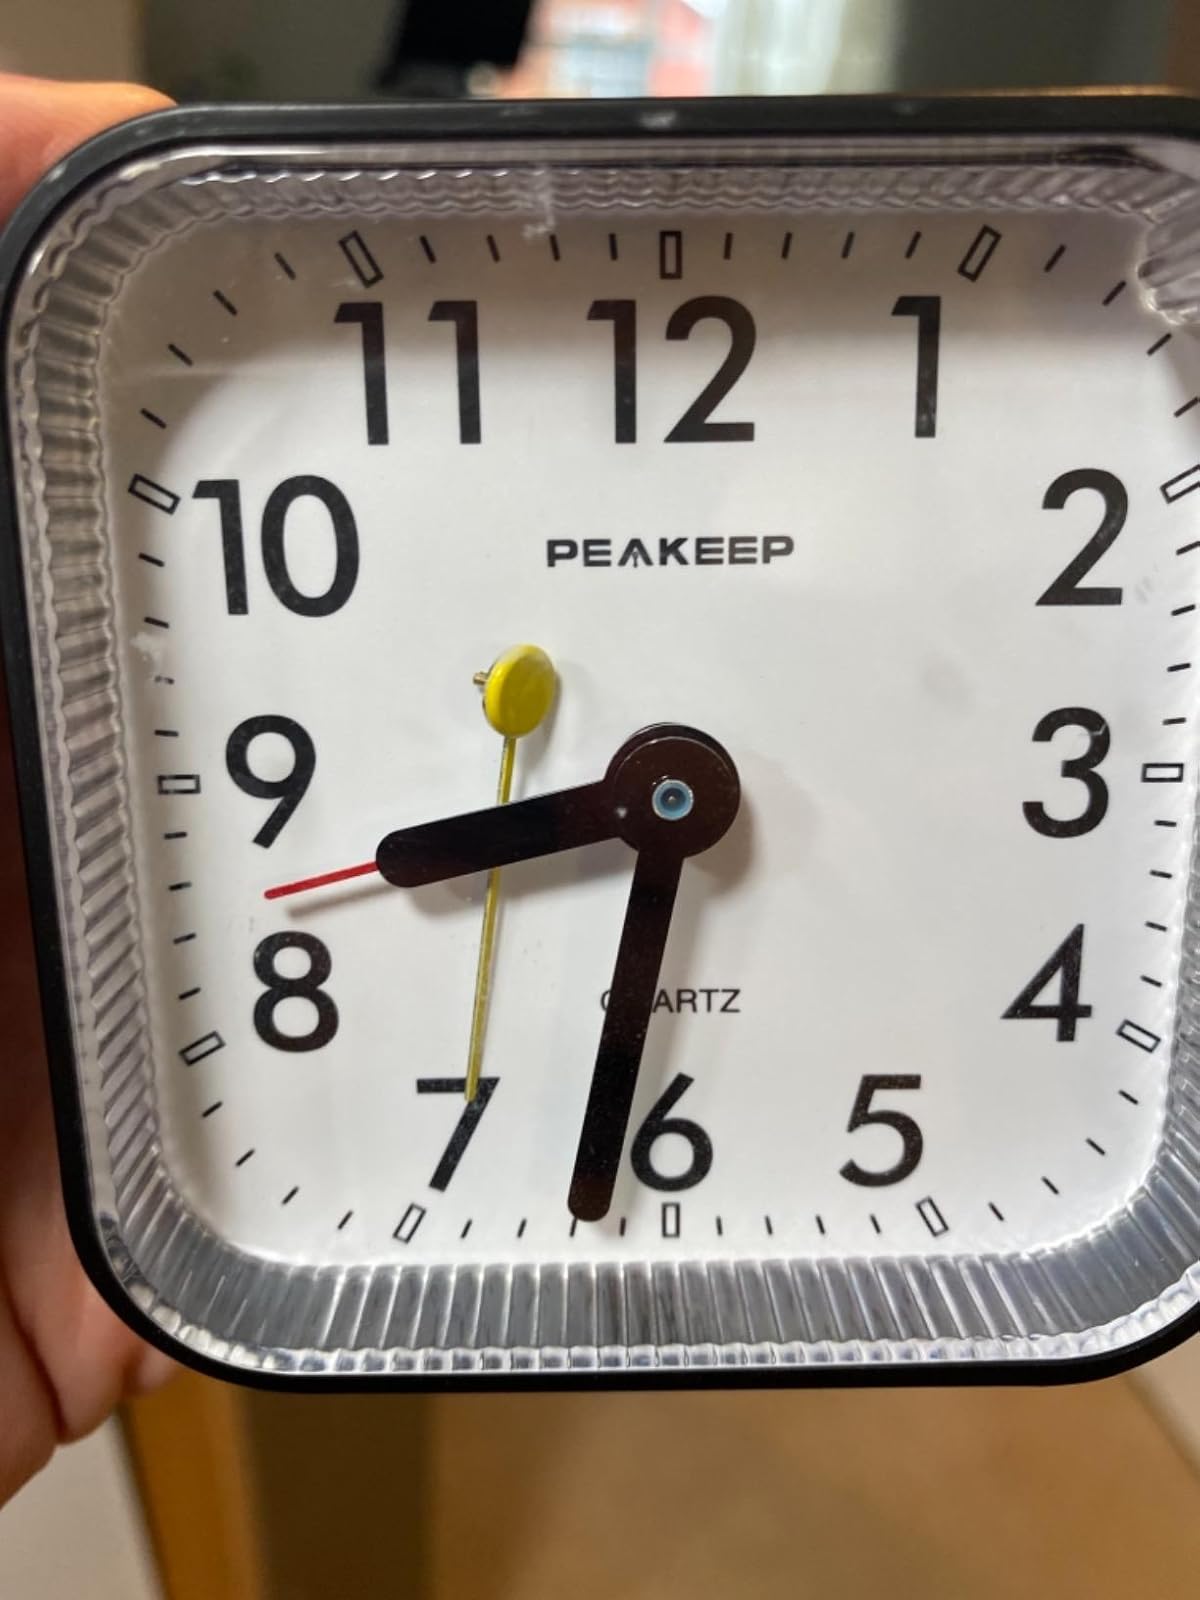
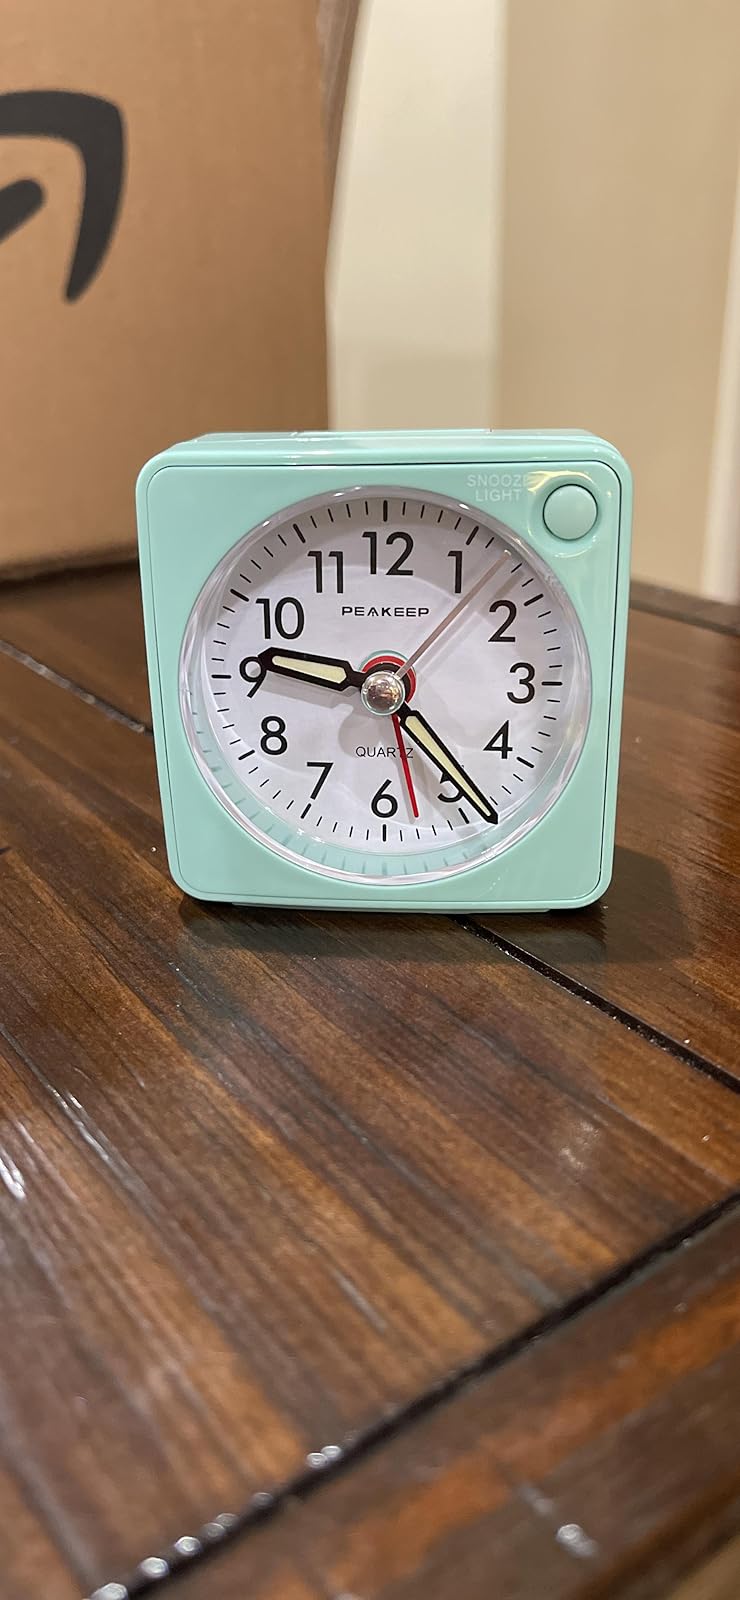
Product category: clock
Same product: no